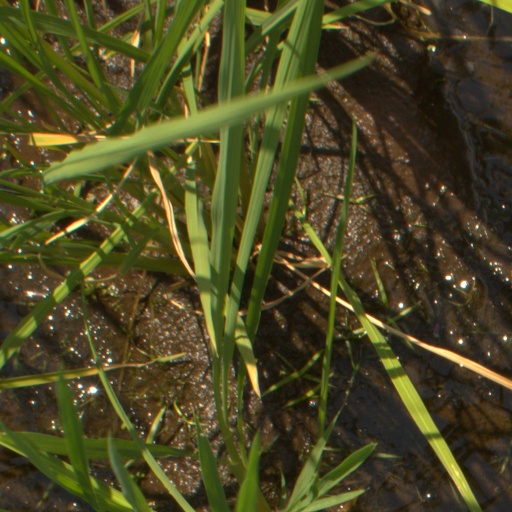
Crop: rice